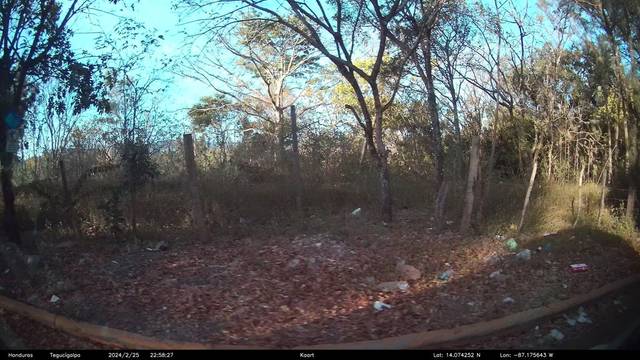
Region: Honduras
Coordinates: 14.074, -87.176